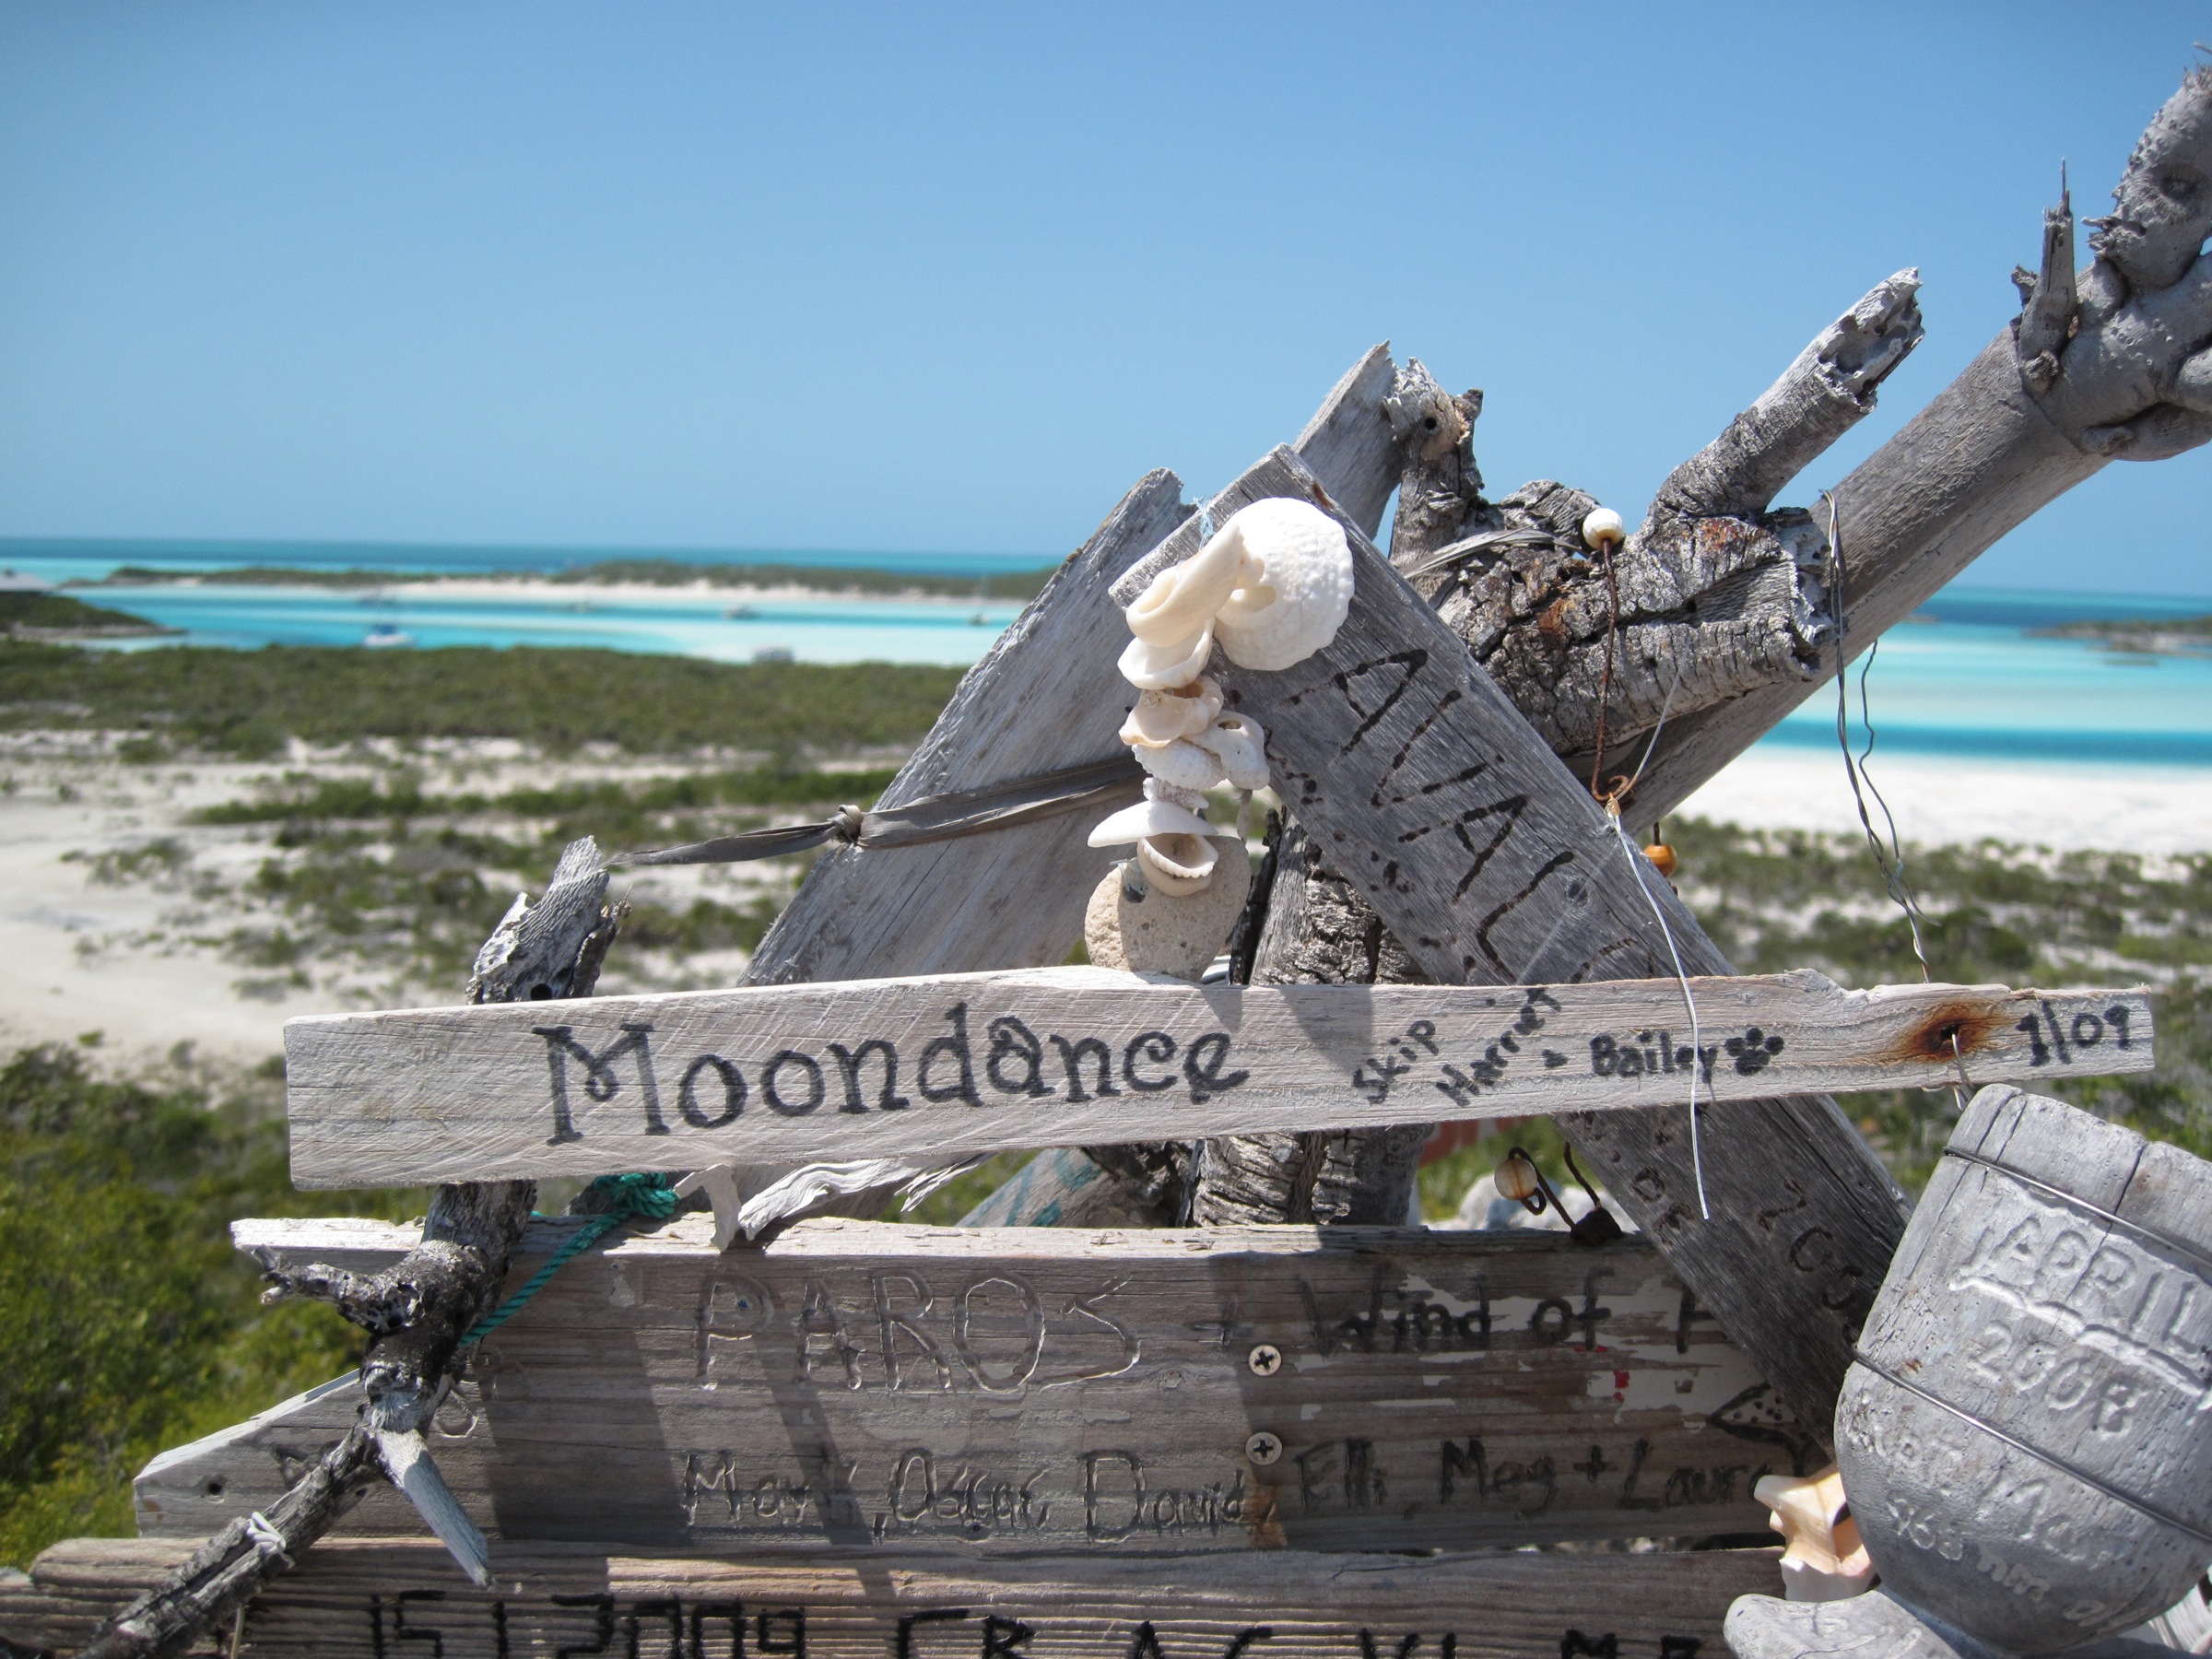
monument, military, vehicle, weapon, bahamas, tank